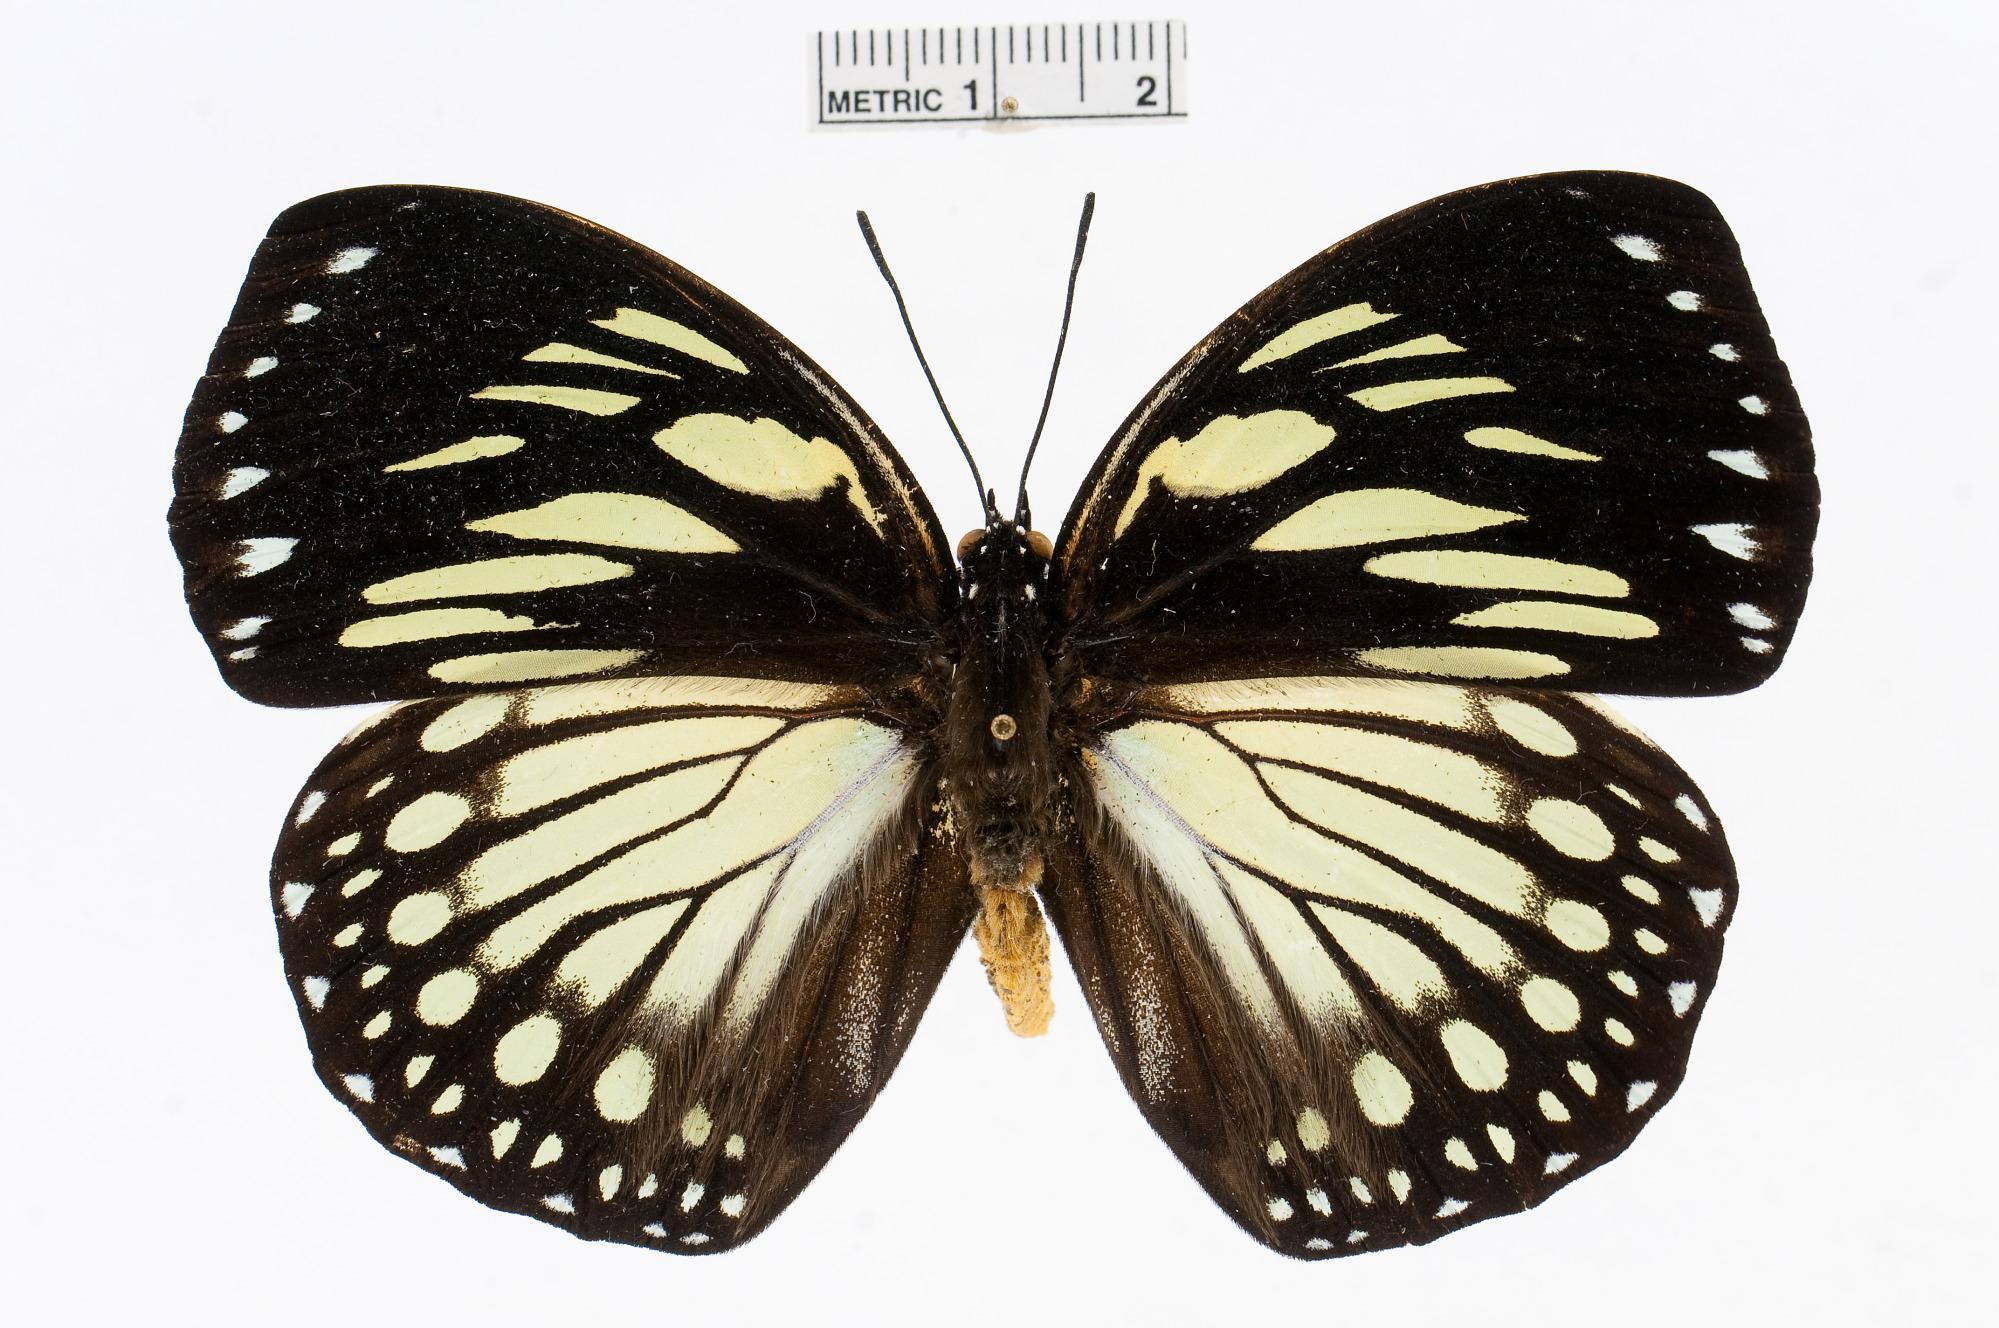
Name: Euxanthe crossleyi crossleyi
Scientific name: Euxanthe crossleyi crossleyi Ward, 1871
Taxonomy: Animalia, Arthropoda, Insecta, Lepidoptera, Nymphalidae, Charaxinae